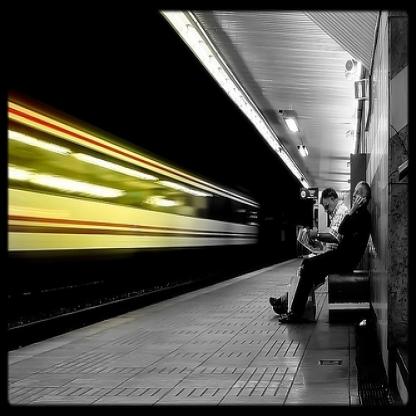
Scene: Indoor